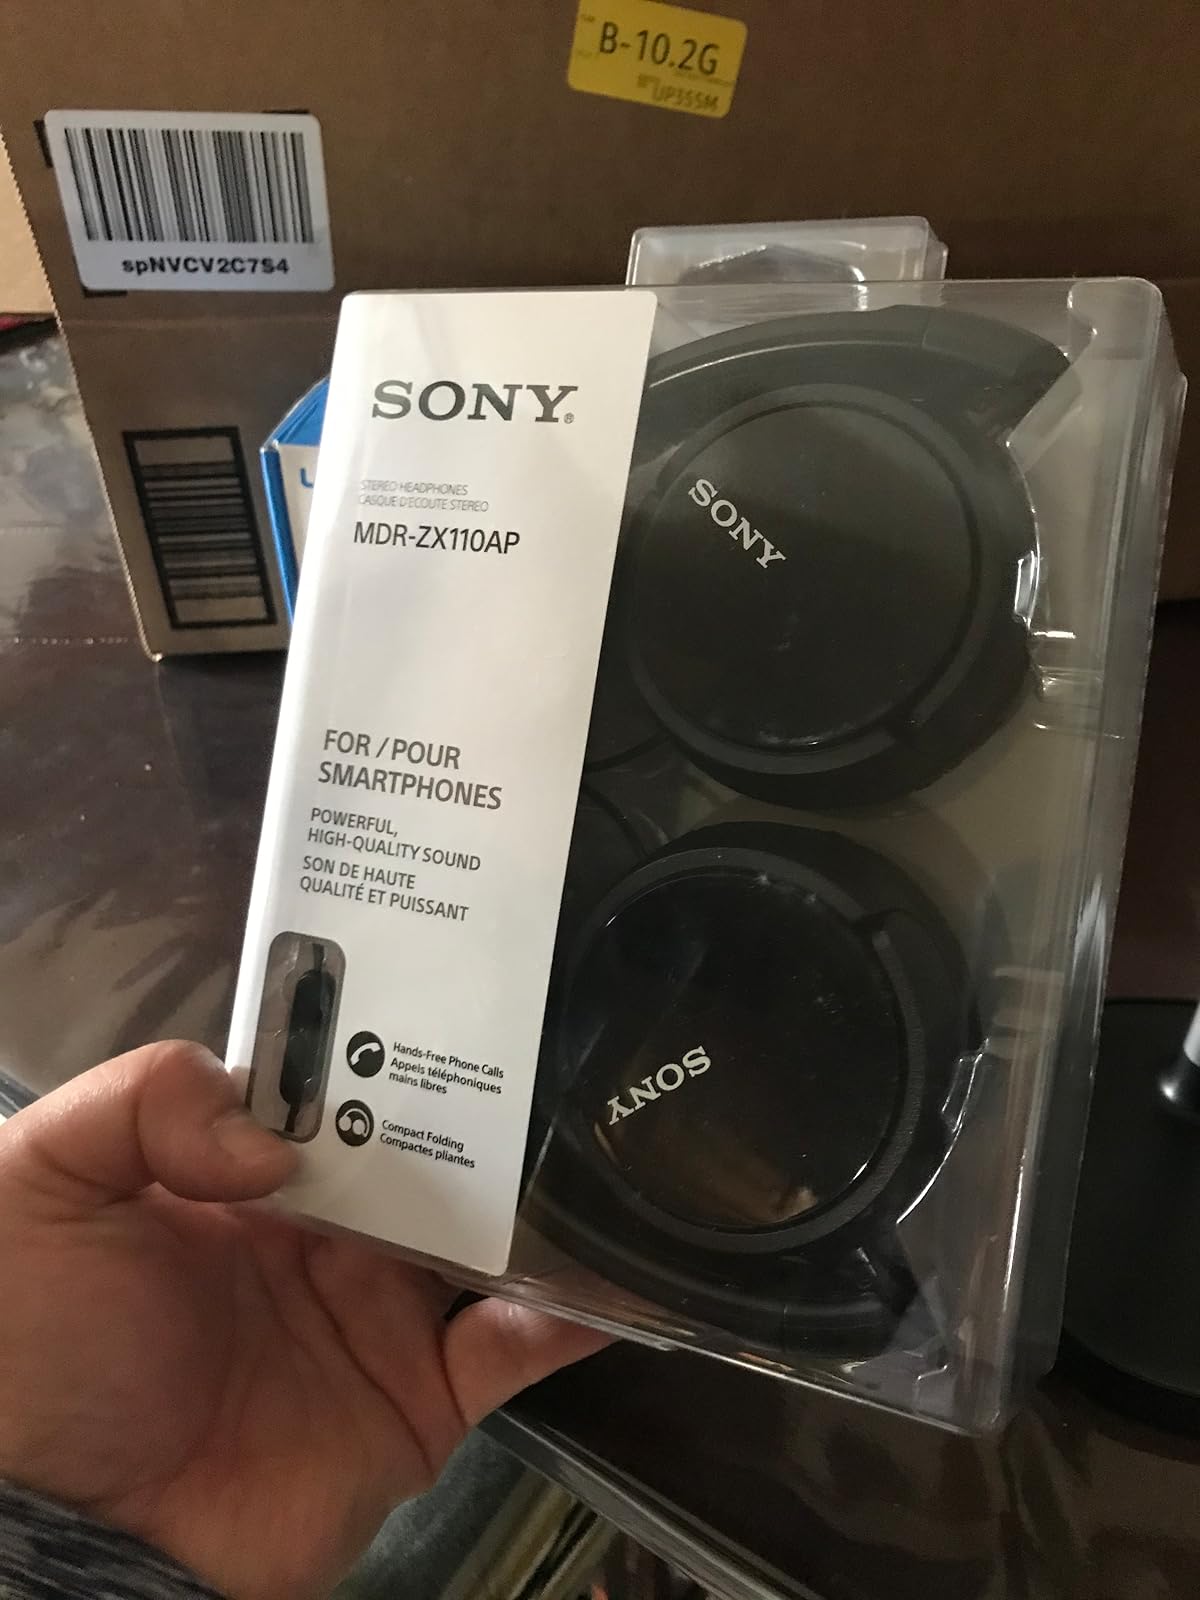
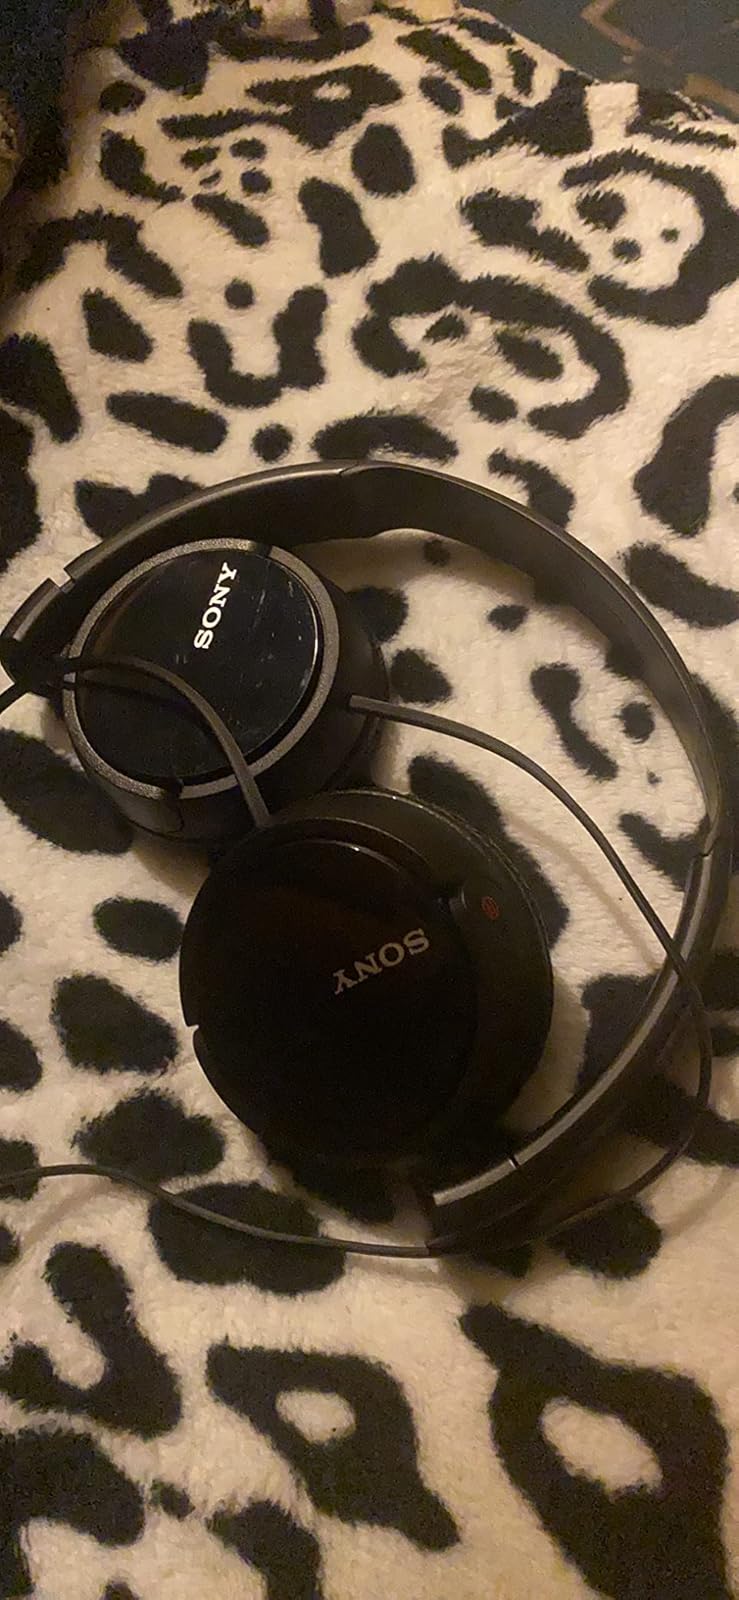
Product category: headphones
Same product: no